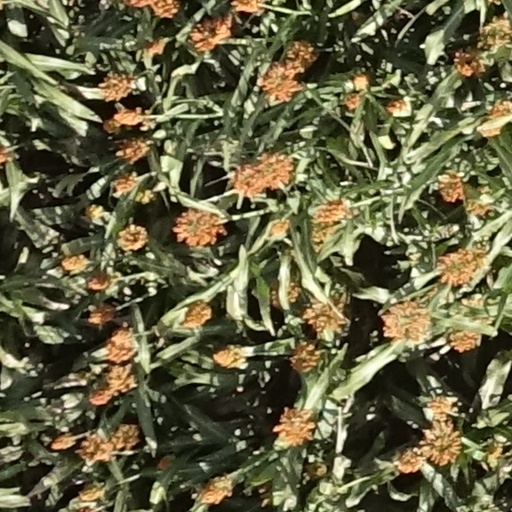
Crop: sorghum